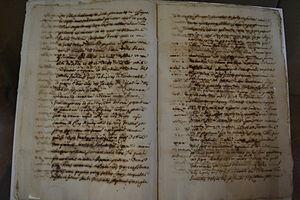
Puçol, en valencien et officiellement, est une commune d'Espagne de la province de Valence dans la Communauté valencienne. Elle est le chef-lieu de la comarque de l'Horta Nord. Elle est située dans la zone à prédominance linguistique valencienne.